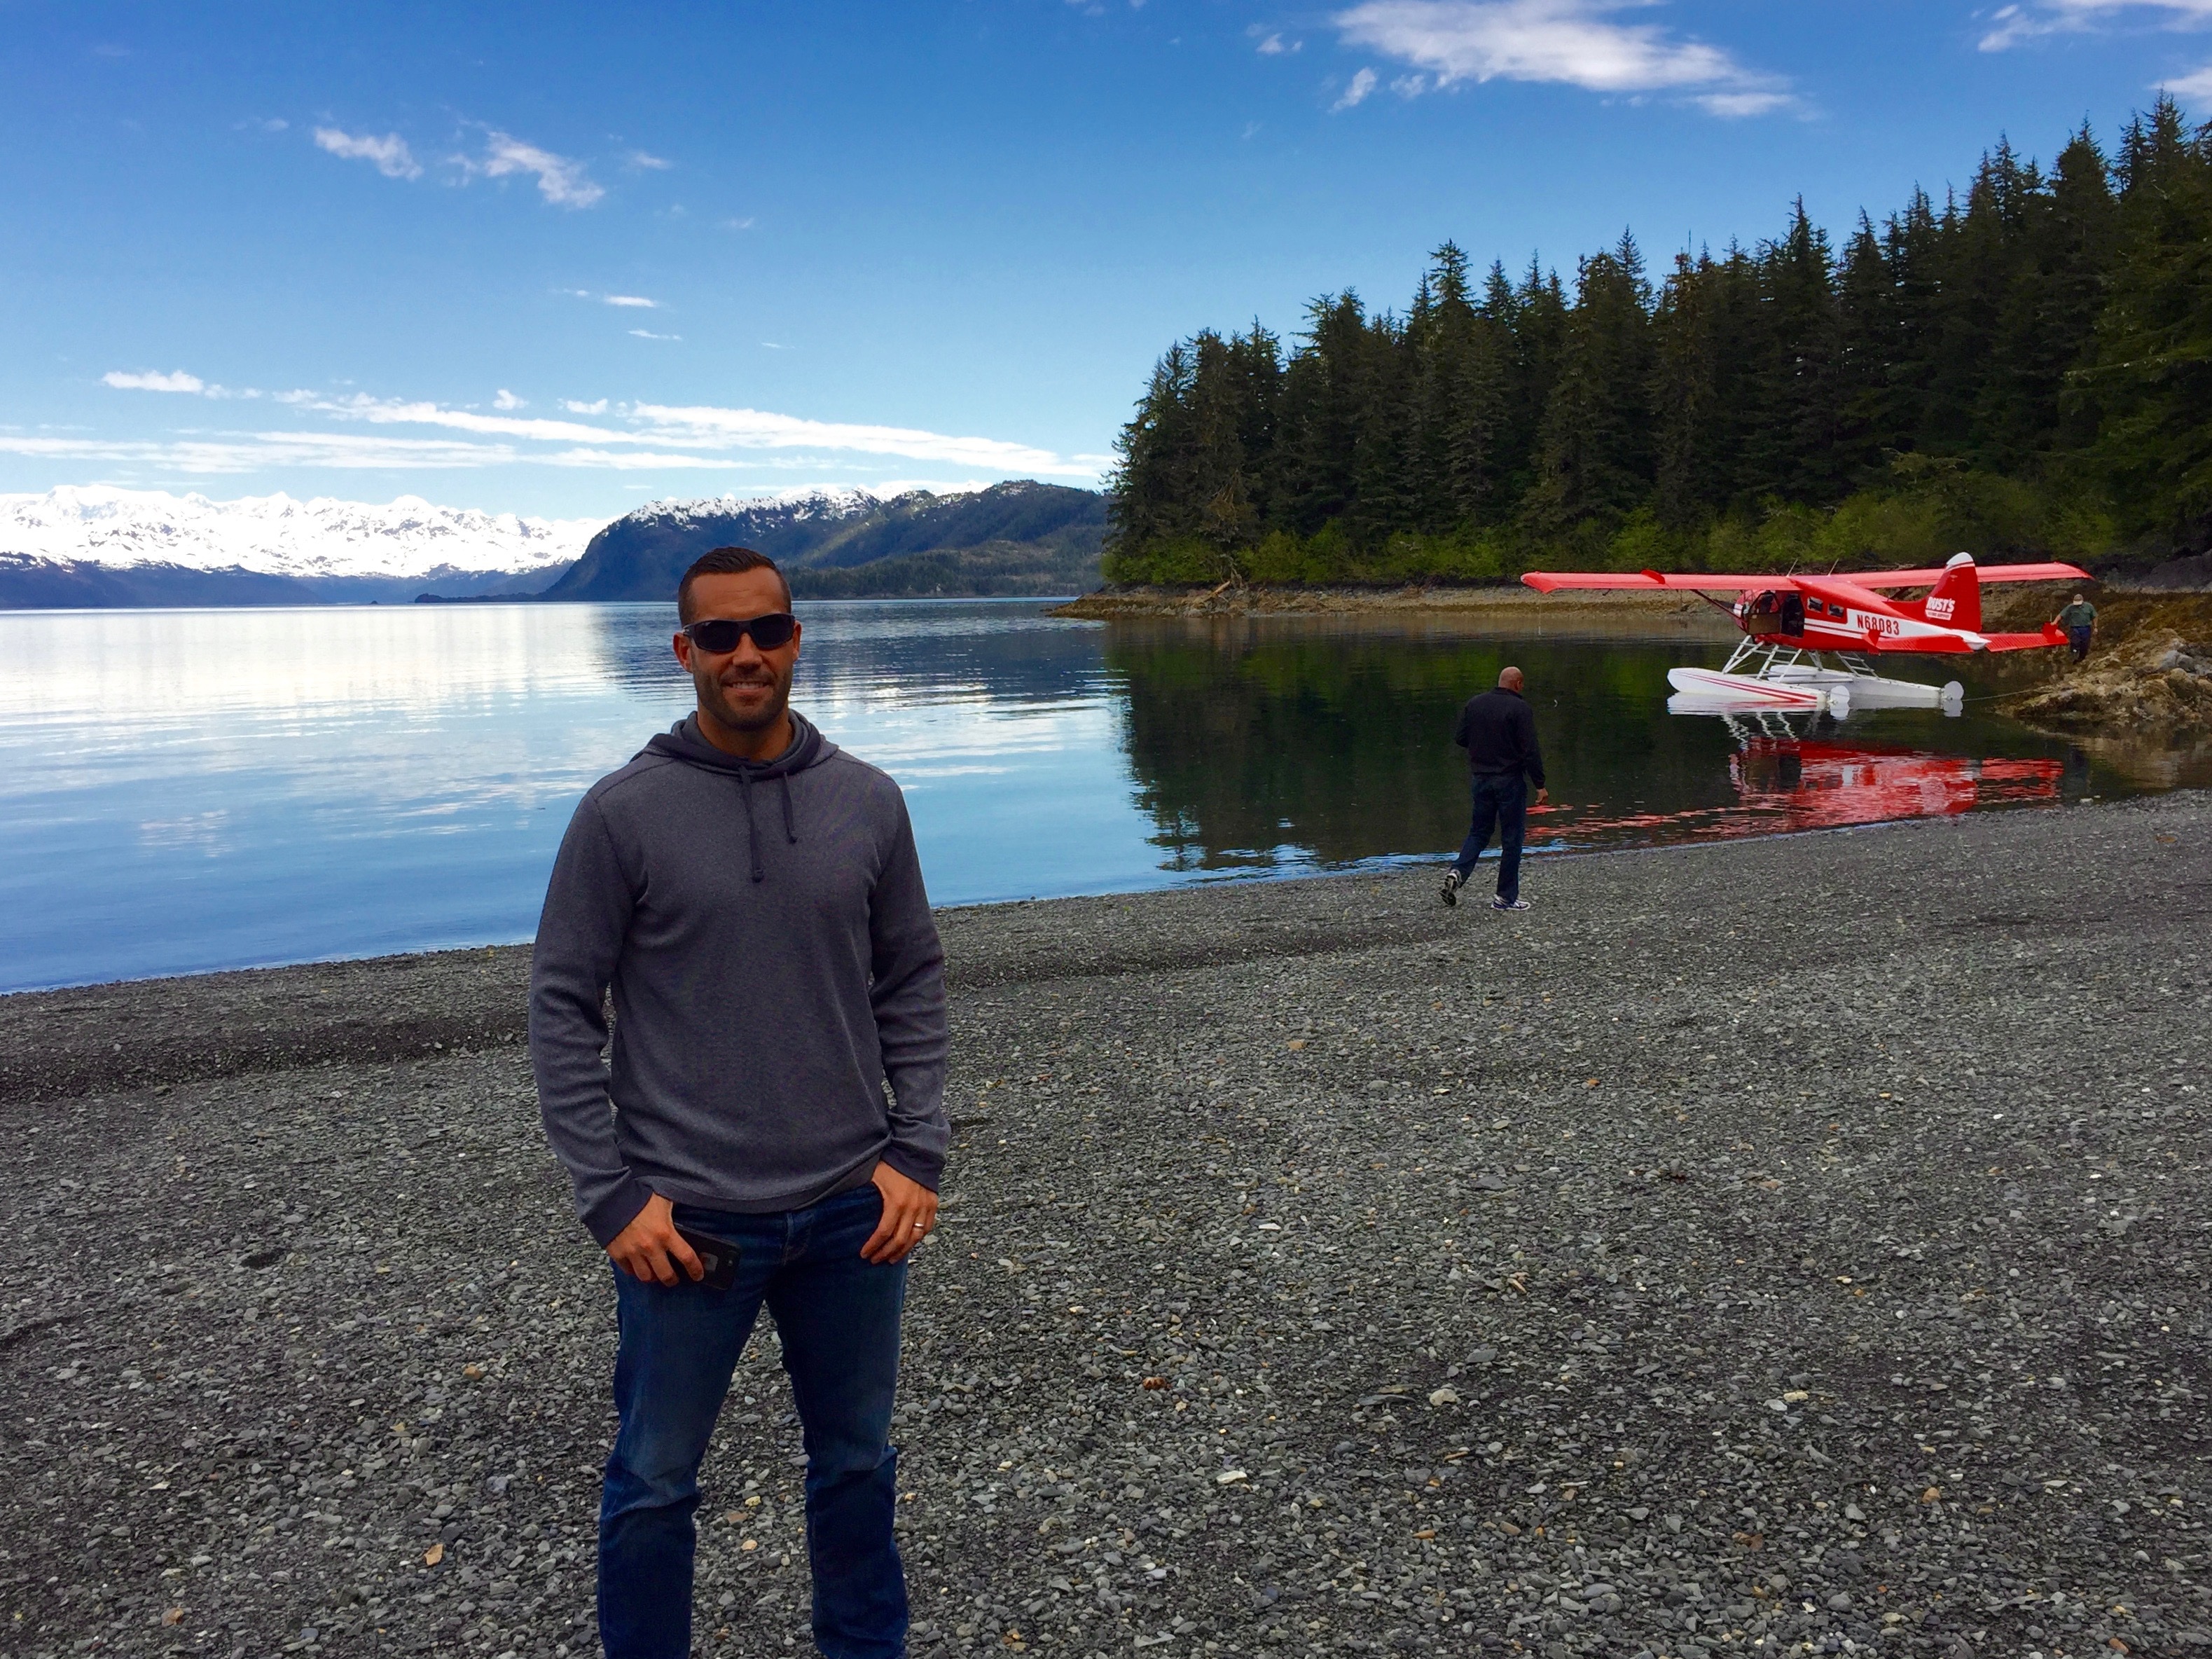
sea, mountain, lake, vacation, vehicle